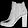
Label: Ankle boot